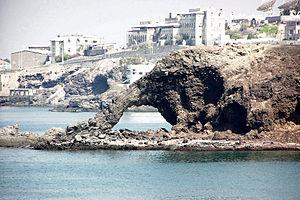
Elephant-rock dans la baie de Gold Mohur à Aden (Yémen) العربية: خرطوم الفيل في عدن